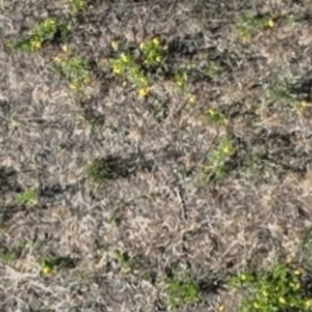
Month: july